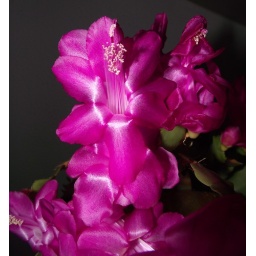
under exposed pink flower